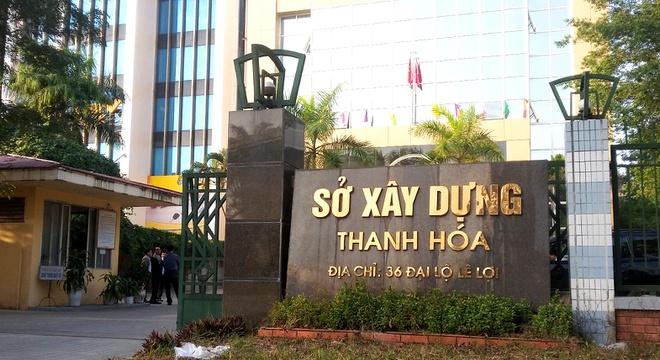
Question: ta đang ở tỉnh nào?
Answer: ta đang ở tỉnh thanh hóa